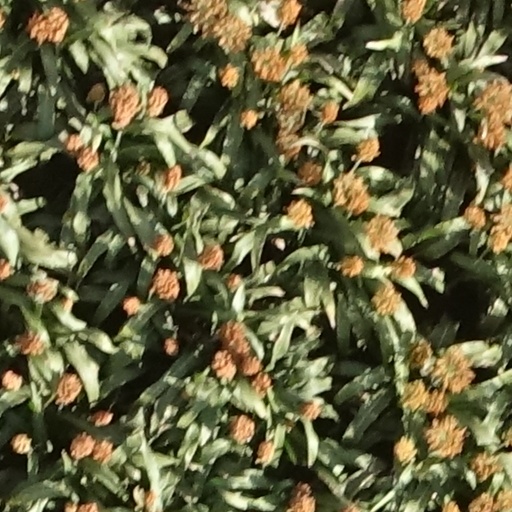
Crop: sorghum